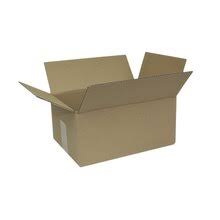
Label: cardboard